Alaska Statehood Act

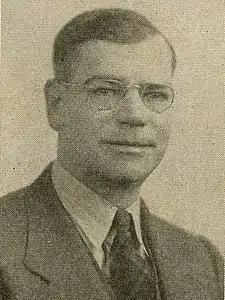
Delegate Bartlett was key in gathering support in the legislative branch.

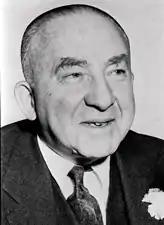
Governor Gruening was key in gathering support amongst Alaskans.

Discrimination against the Alaskan Territory made it difficult for Congress to get much done. Discussion of revising the Second Organic Act took up much time but came to no avail. Instead, Congress passed the Jones Act (also known as the Merchant Marine Act of 1920) and the White Act of 1924 both of which made the fishing problem worse for Alaskans rather than better. Alaskans were angered by these two acts and felt they were discriminatory. Matters were made worse by regional conflicts which drew attention away from the issue of statehood. In the 1930s, Alaska was plagued by the Great Depression. During this time, President Franklin D. Roosevelt did two significant things for Alaska. First, he allowed for 1,000 selected farmers hurt by the depression to move to Alaska and colonize the Matanuska-Susitna Valley, being given a second chance at agricultural success. Second (and sometimes considered to be more importantly), Roosevelt appointed Ernest Gruening as governor of Alaska in 1939. Edward Lewis "Bob" Bartlett, who was one of Alaska's territorial delegates to Congress from 1944 to 1958 when he became a U.S. senator representing Alaska, would become one of Groening's most important allies in supporting the cause for Alaskan statehood.